MV Westward

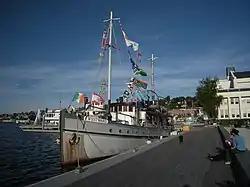
MV "Westward" docked between voyages at Northwest Seaport, Seattle, Washington (2008)

MV "Westward" is an motor yacht, "arguably Seattle’s most famous motor yacht," originally constructed in 1924 by Ted Geary for inventor Campbell Church, Sr., and currently owned by Bill Bailey. Her home port is Friday Harbor, Washington and she is listed on the U.S. National Register of Historic Places